Pont Marie station

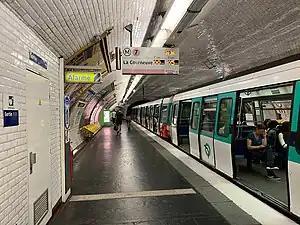
Platforms view

Pont Marie is a station of the Paris Métro opened in 1926 with the extension of Line 7 from Palais Royal–Musée du Louvre. It is named after the nearby bridge over the Seine, the Pont Marie, which connects to Île Saint-Louis.